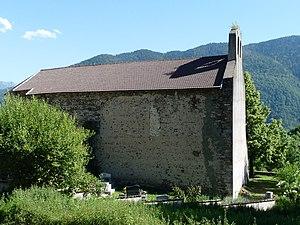
Eglise Saint-Michel de Vaychis, Ariège, France
Vaychis est une commune française située dans le département de l'Ariège, en région Occitanie.